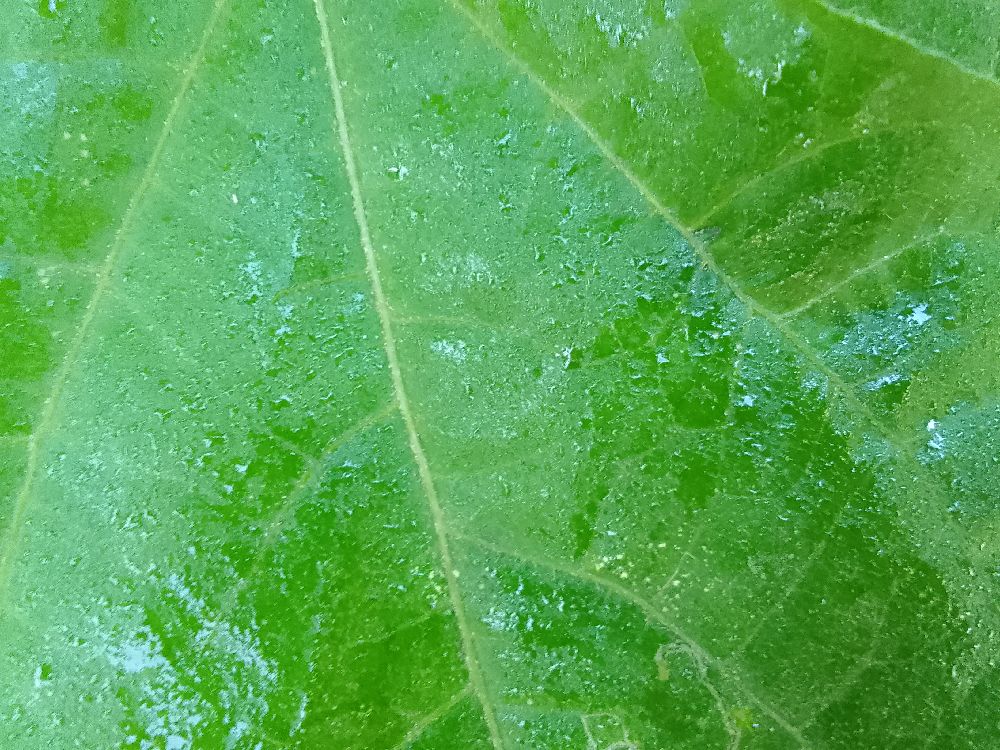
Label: healthy